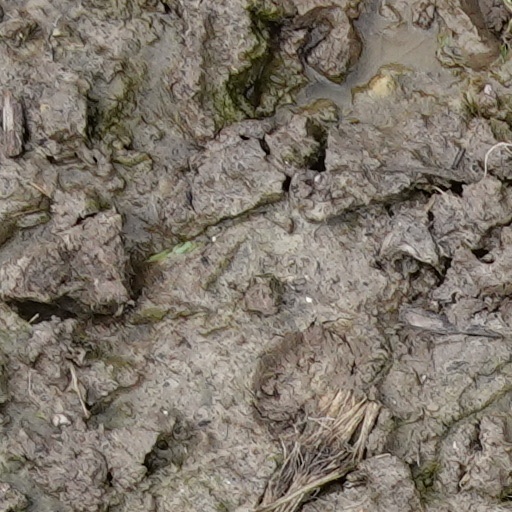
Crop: wheat